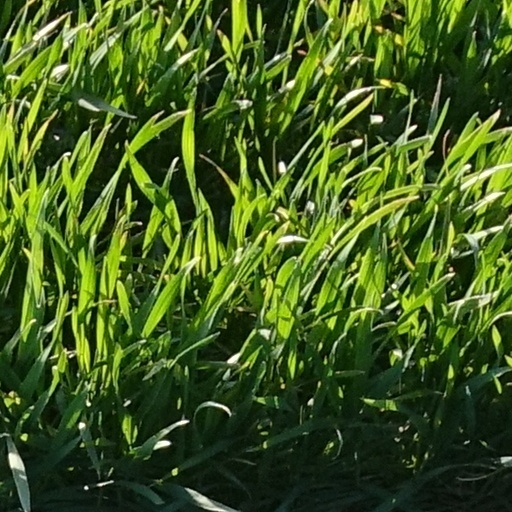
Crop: wheat